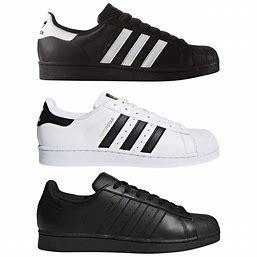
Brand: adidas
Model: Originals Superstar